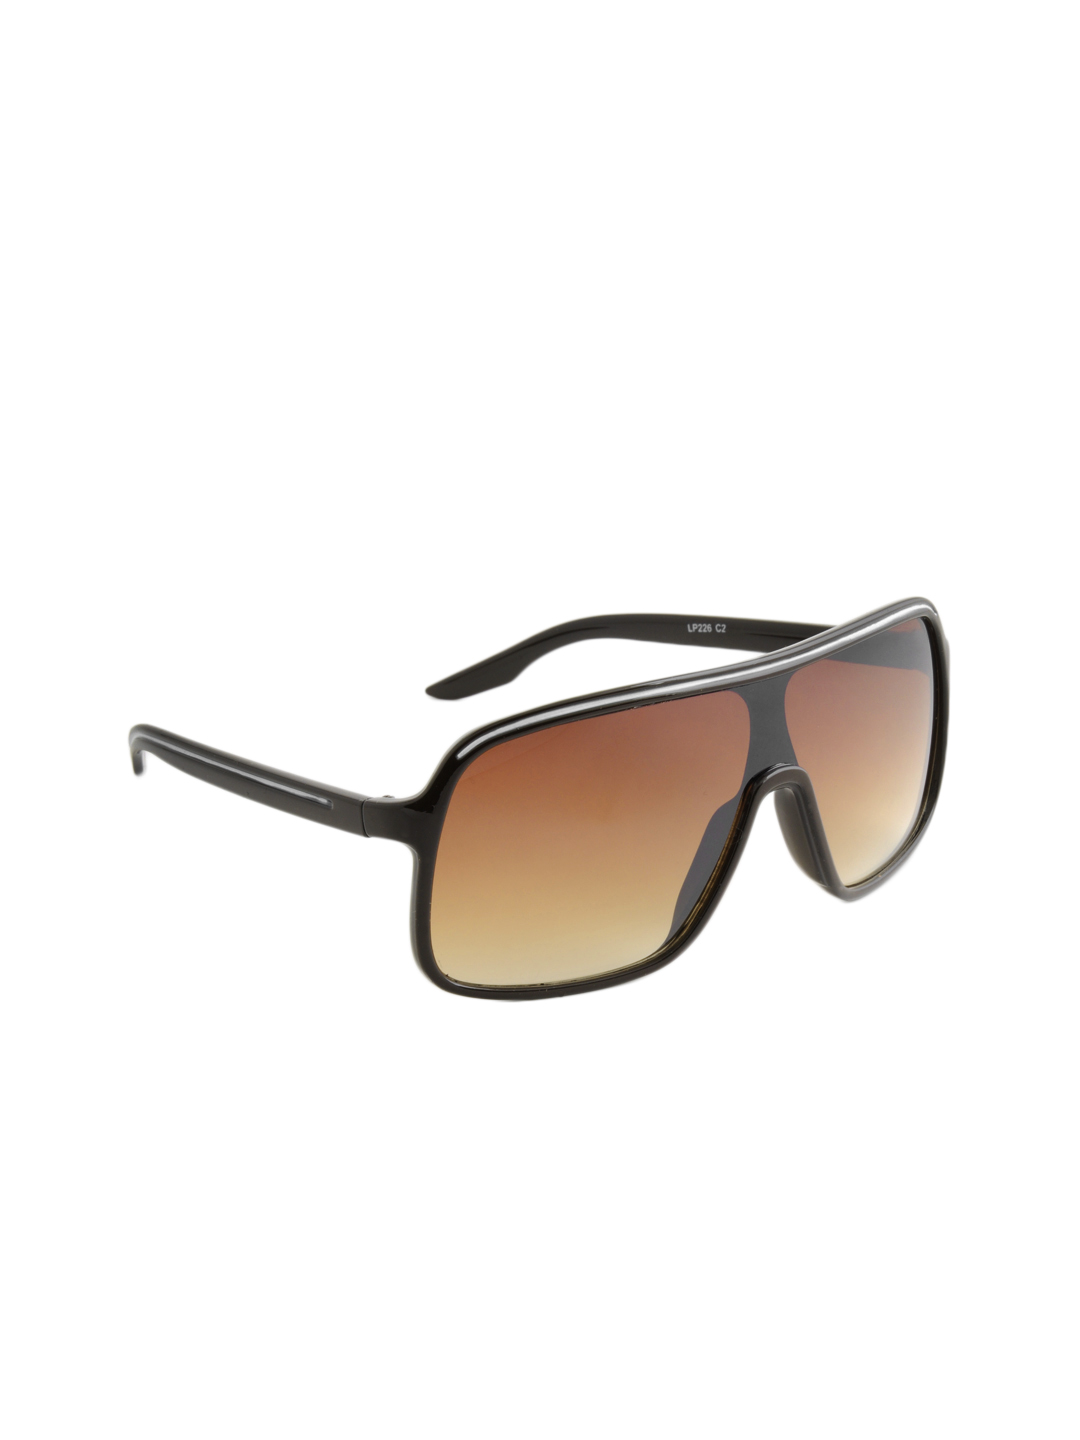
Louis Philippe Men Oversized Sunglasses LP226-C2
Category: Accessories / Eyewear / Sunglasses
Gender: Men
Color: Brown
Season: Winter 2016
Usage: Casual